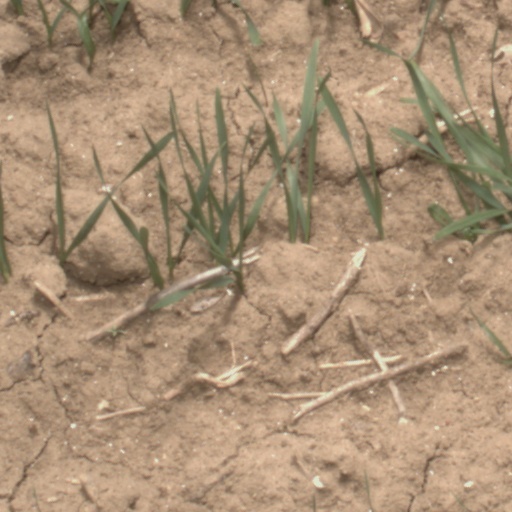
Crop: wheat